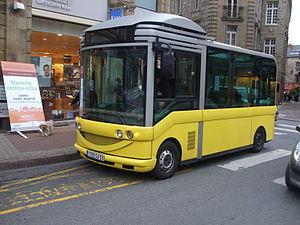
Minibus Gruau Microbus, navette du réseau de transport en commun Libéo, Brive-la-Gaillarde, France
Libéo, anciennement connu sous l'acronyme Service des transports urbains de Brive, est le réseau des transports en commun de Brive-la-Gaillarde, en Corrèze.
Cette liste des réseaux urbains et interurbains de France a pour objectif de rassembler l'ensemble des réseaux de transports interurbains et urbains de la France.